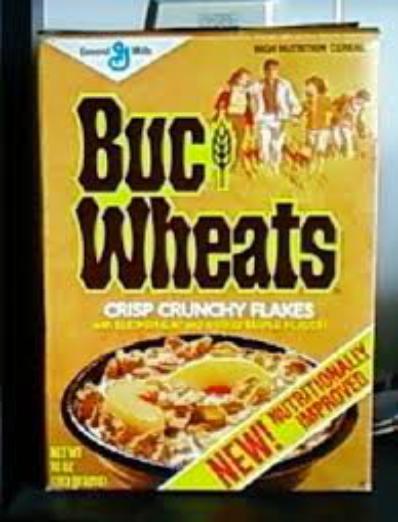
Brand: Buc Wheats
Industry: Food